Isaac Allerton

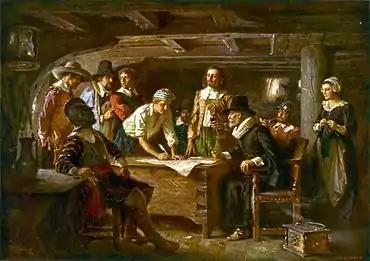
"Signing the Mayflower Compact 1620", a painting by Jean Leon Gerome Ferris 1899

Isaac Allerton Sr. (c. 1586 – 1658/9), and his family, were passengers in 1620 on the historic voyage of the ship "Mayflower". Allerton was a signatory to the Mayflower Compact. In Plymouth Colony he was active in colony governmental affairs and business and later in trans-Atlantic trading. Problems with the latter regarding colony expenditures caused him to be censured by the colony government and ousted from the colony. He later became a well-to-do businessman elsewhere and in his later years resided in Connecticut.